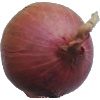
Label: Onion Red 1